Quantum logic gate

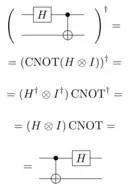
Example: The unitary inverse of the Hadamard-CNOT product. The three gates formula_88 and formula_132 are their own unitary inverses.

Because all quantum logical gates are reversible, any composition of multiple gates is also reversible. All products and tensor products (i.e. series and parallel combinations) of unitary matrices are also unitary matrices. This means that it is possible to construct an inverse of all algorithms and functions, as long as they contain only gates.